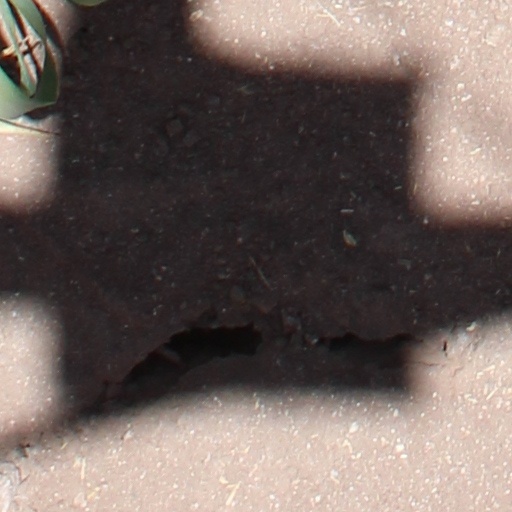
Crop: wheat